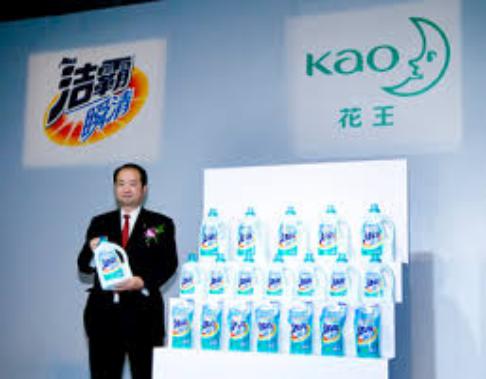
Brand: attack
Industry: Necessities